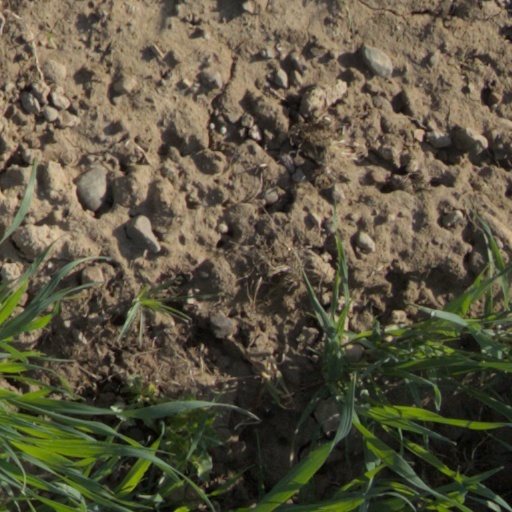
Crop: wheat